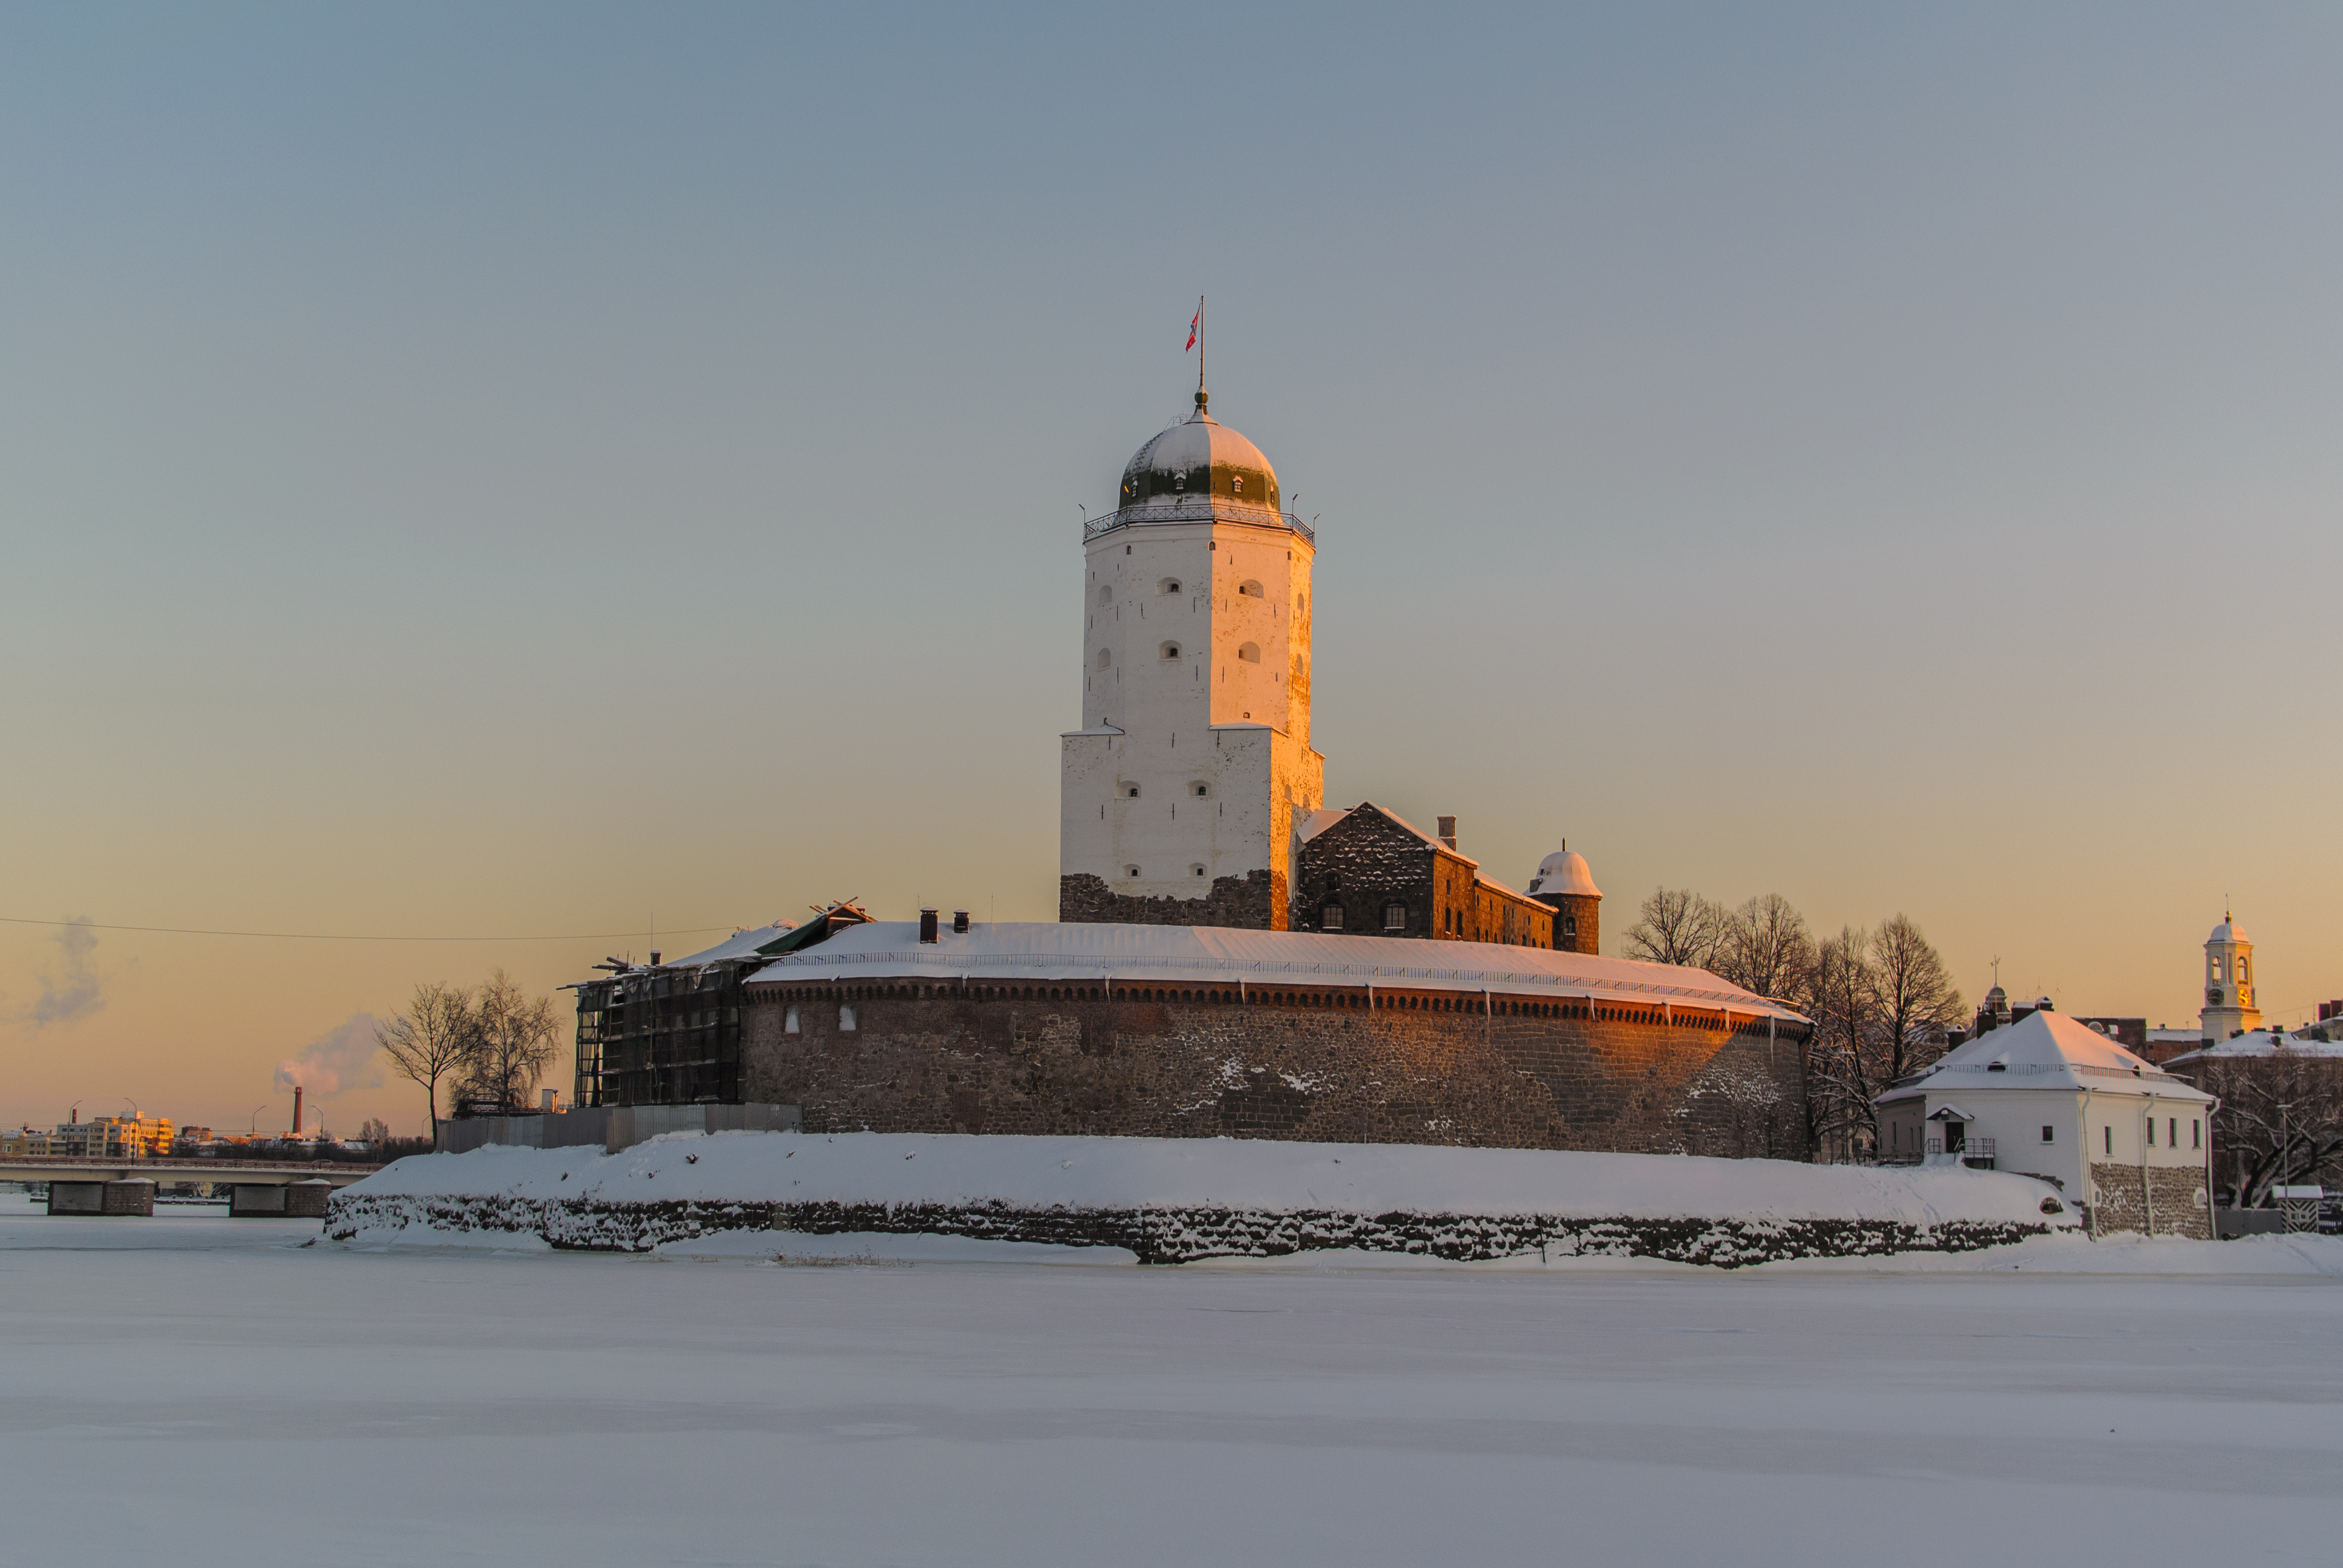
images, sky, building, snow, freezing, tree, atmospheric phenomenon, landscape, dusk, horizon, window, city, winter, tower, plant, roof, house, precipitation, evening, turret, art, frost, steeple, spire, church, place of worship, natural landscape, night, dome